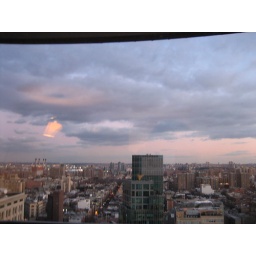
Look, a lamp shade is floating in the clouds